Séamus Burke

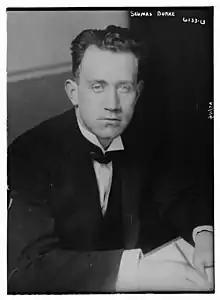
Burke c.1920s

Séamus Aloysius Burke (sometimes spelt "Bourke") (15 June 1893 – 10 June 1967) was an Irish barrister and politician who served as Minister of State at the Department of Finance from 1927 to 1932 and Minister for Local Government and Public Health from 1924 to 1927. He was a Teachta Dála (TD) from 1918 to 1938.